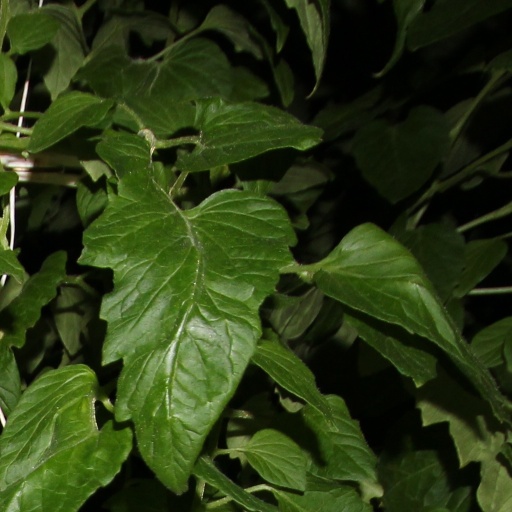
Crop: tomato